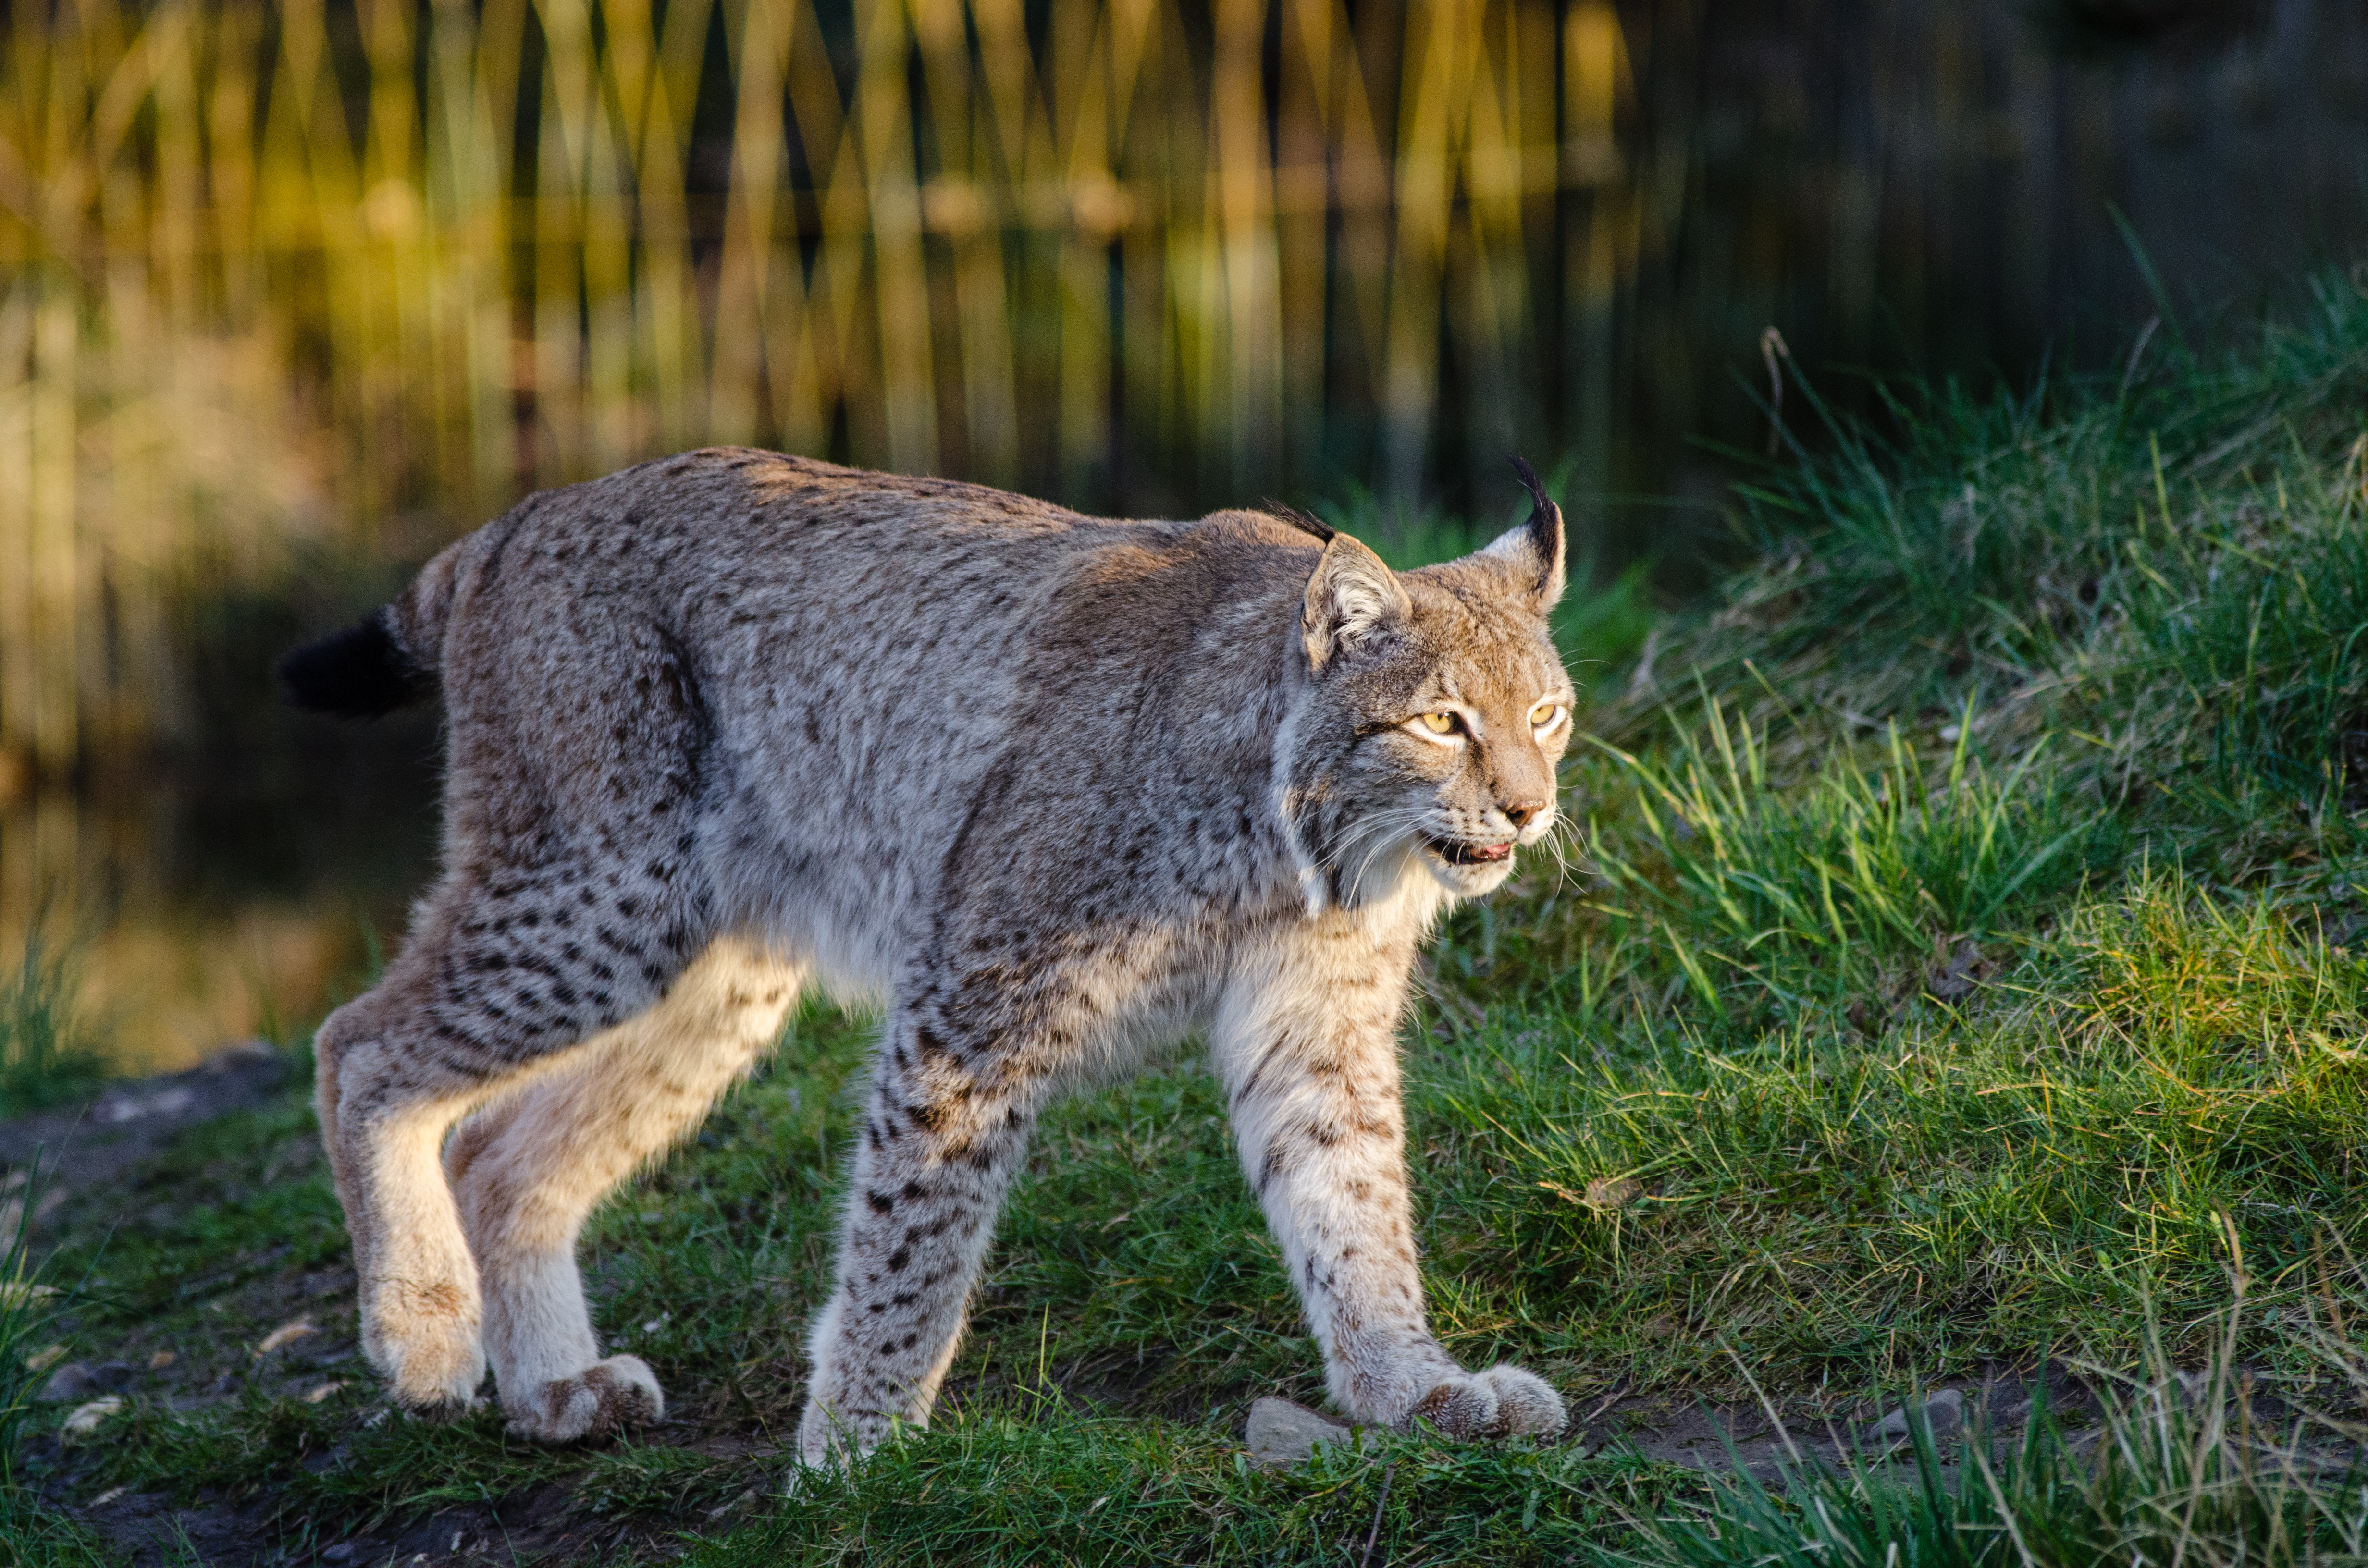
wildlife, zoo, cat, feline, mammal, nikon, fauna, cheetah, ears, vertebrate, germany, deutschland, katze, d7000, tierpark, ohren, lynx, luchs, bobcat, puma, wild cat, small to medium sized cats, cat like mammal